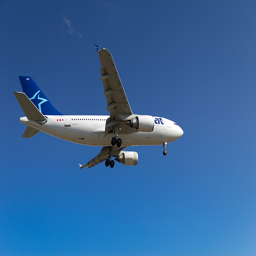
An airplane has just taken off into the air.
A large jet flying through a blue cloudless sky.
A lone plane flying in a clear sky with landing gear down.
A airplane that is flying in the sky.
An airplane flying against a clear blue sky.